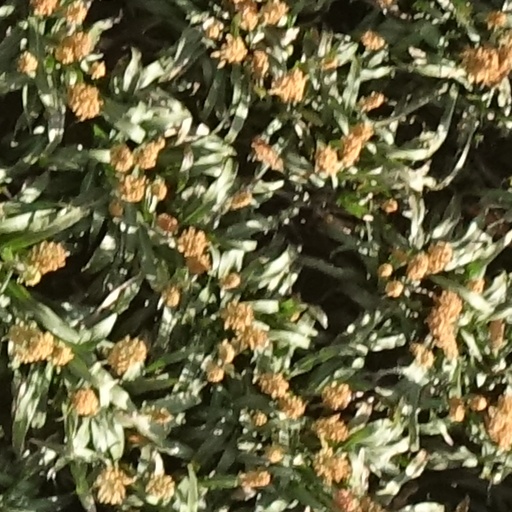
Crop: sorghum